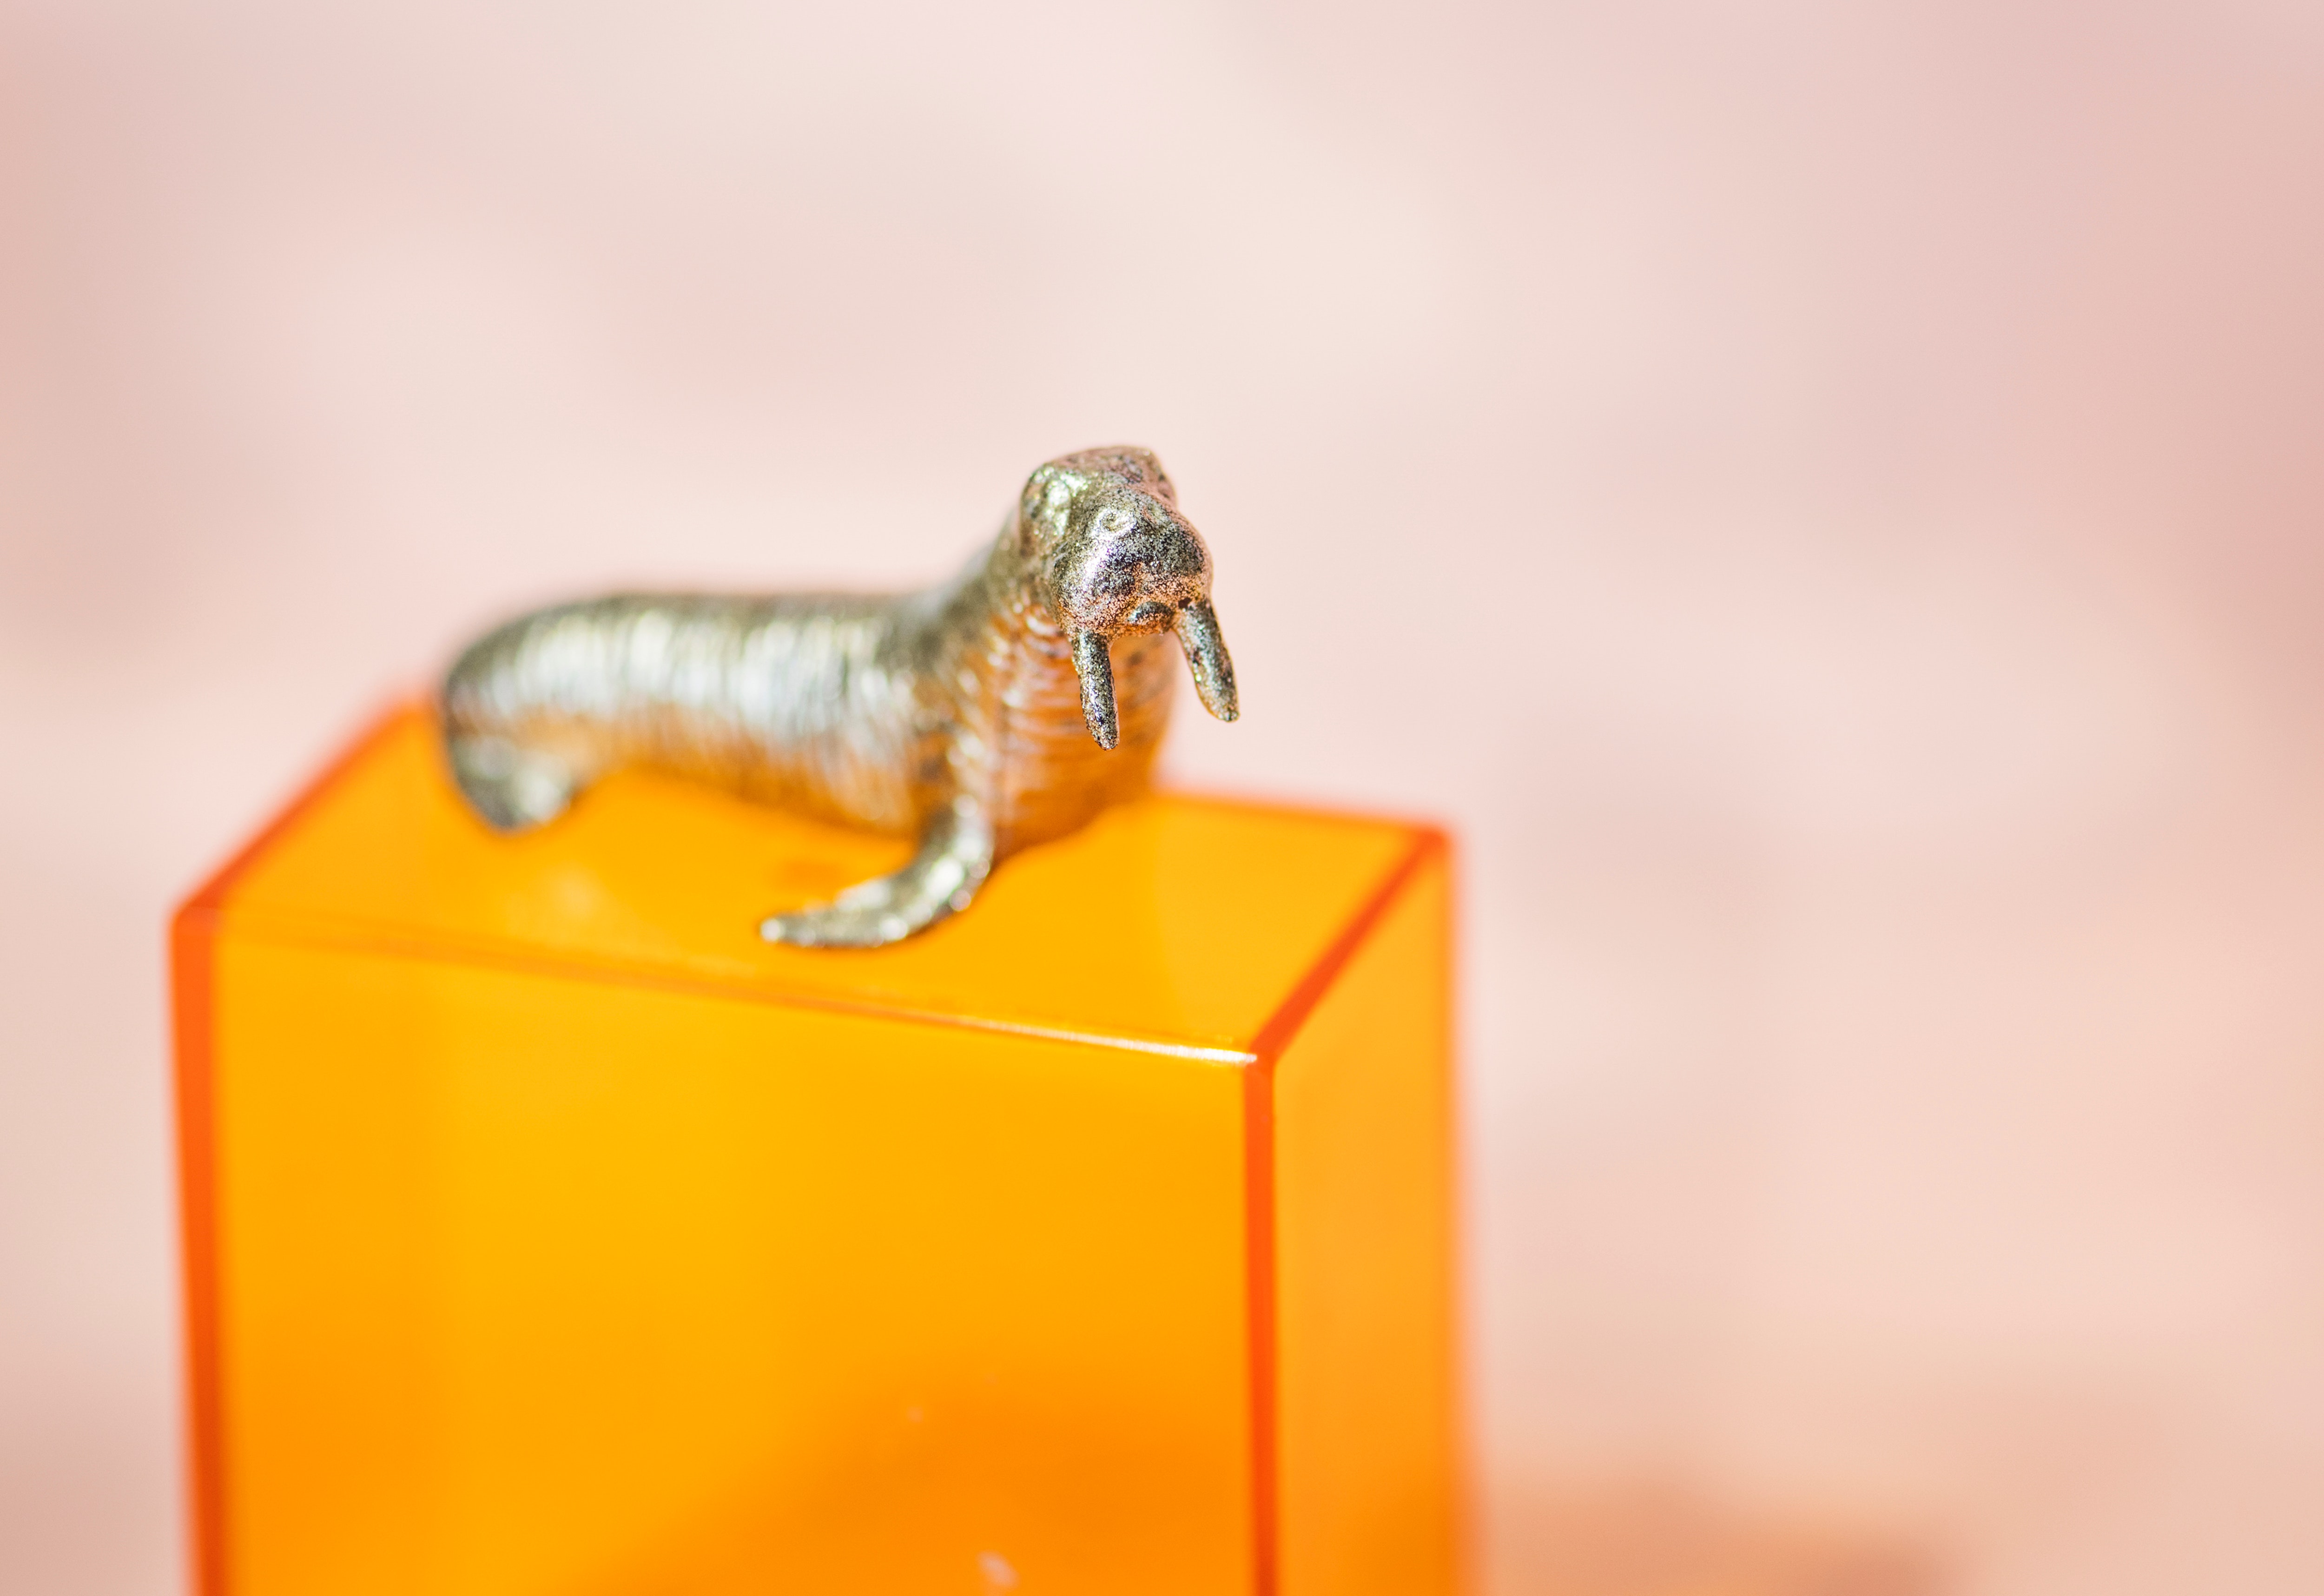
orange, yellow, macro photography, figurine, close up, miniature